Genome architecture mapping

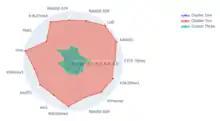
This is a radar chart that represents 3 cluster's presence in different features of the mouse genome

This radar chart to the right shows 3 clusters of nuclear profiles’ percentage of occurrence within certain features of the mouse genome. Each cluster of nuclear profiles was calculated using the k-means clustering technique described above, relating to the bar graph showing radial positions of nuclear profiles. Comparisons can be made between the clusters and how they show up more or less in certain features in contrast to each other. To calculate a cluster's presence within a certain feature, it is determined if a nuclear profile is present within a window that is detected within a feature. The percentage of how often nuclear profiles within a cluster occur within the same windows that are detected within a feature are then displayed by the radar chart.